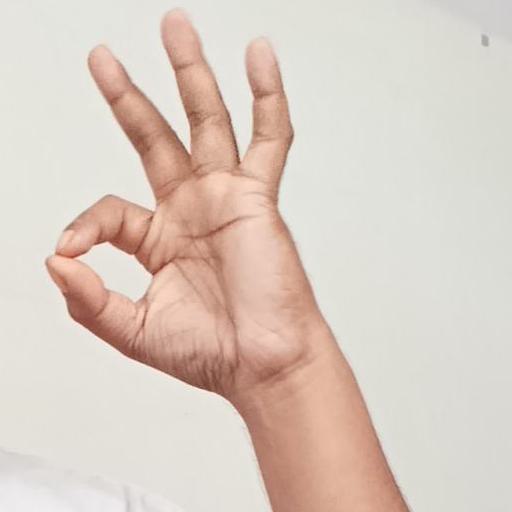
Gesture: ok